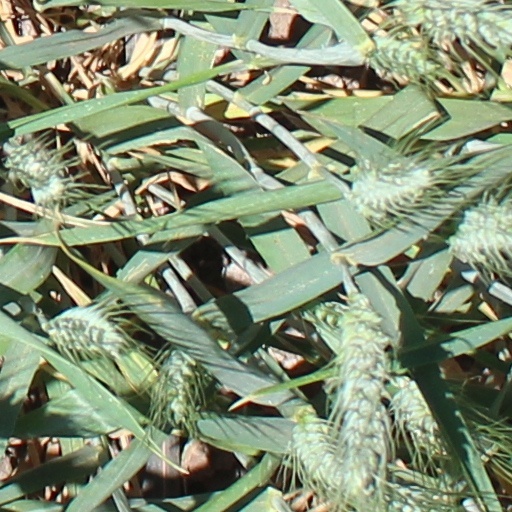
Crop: wheat